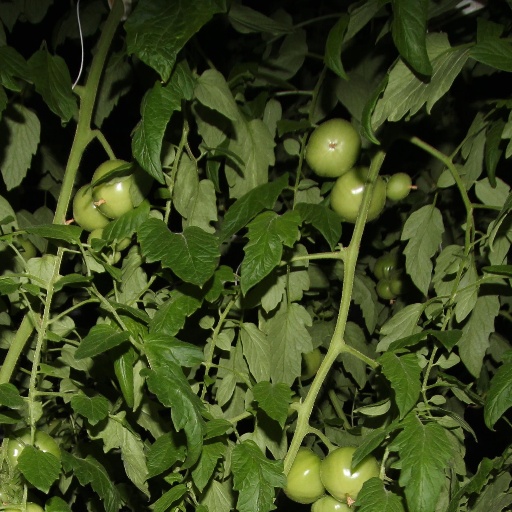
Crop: tomato